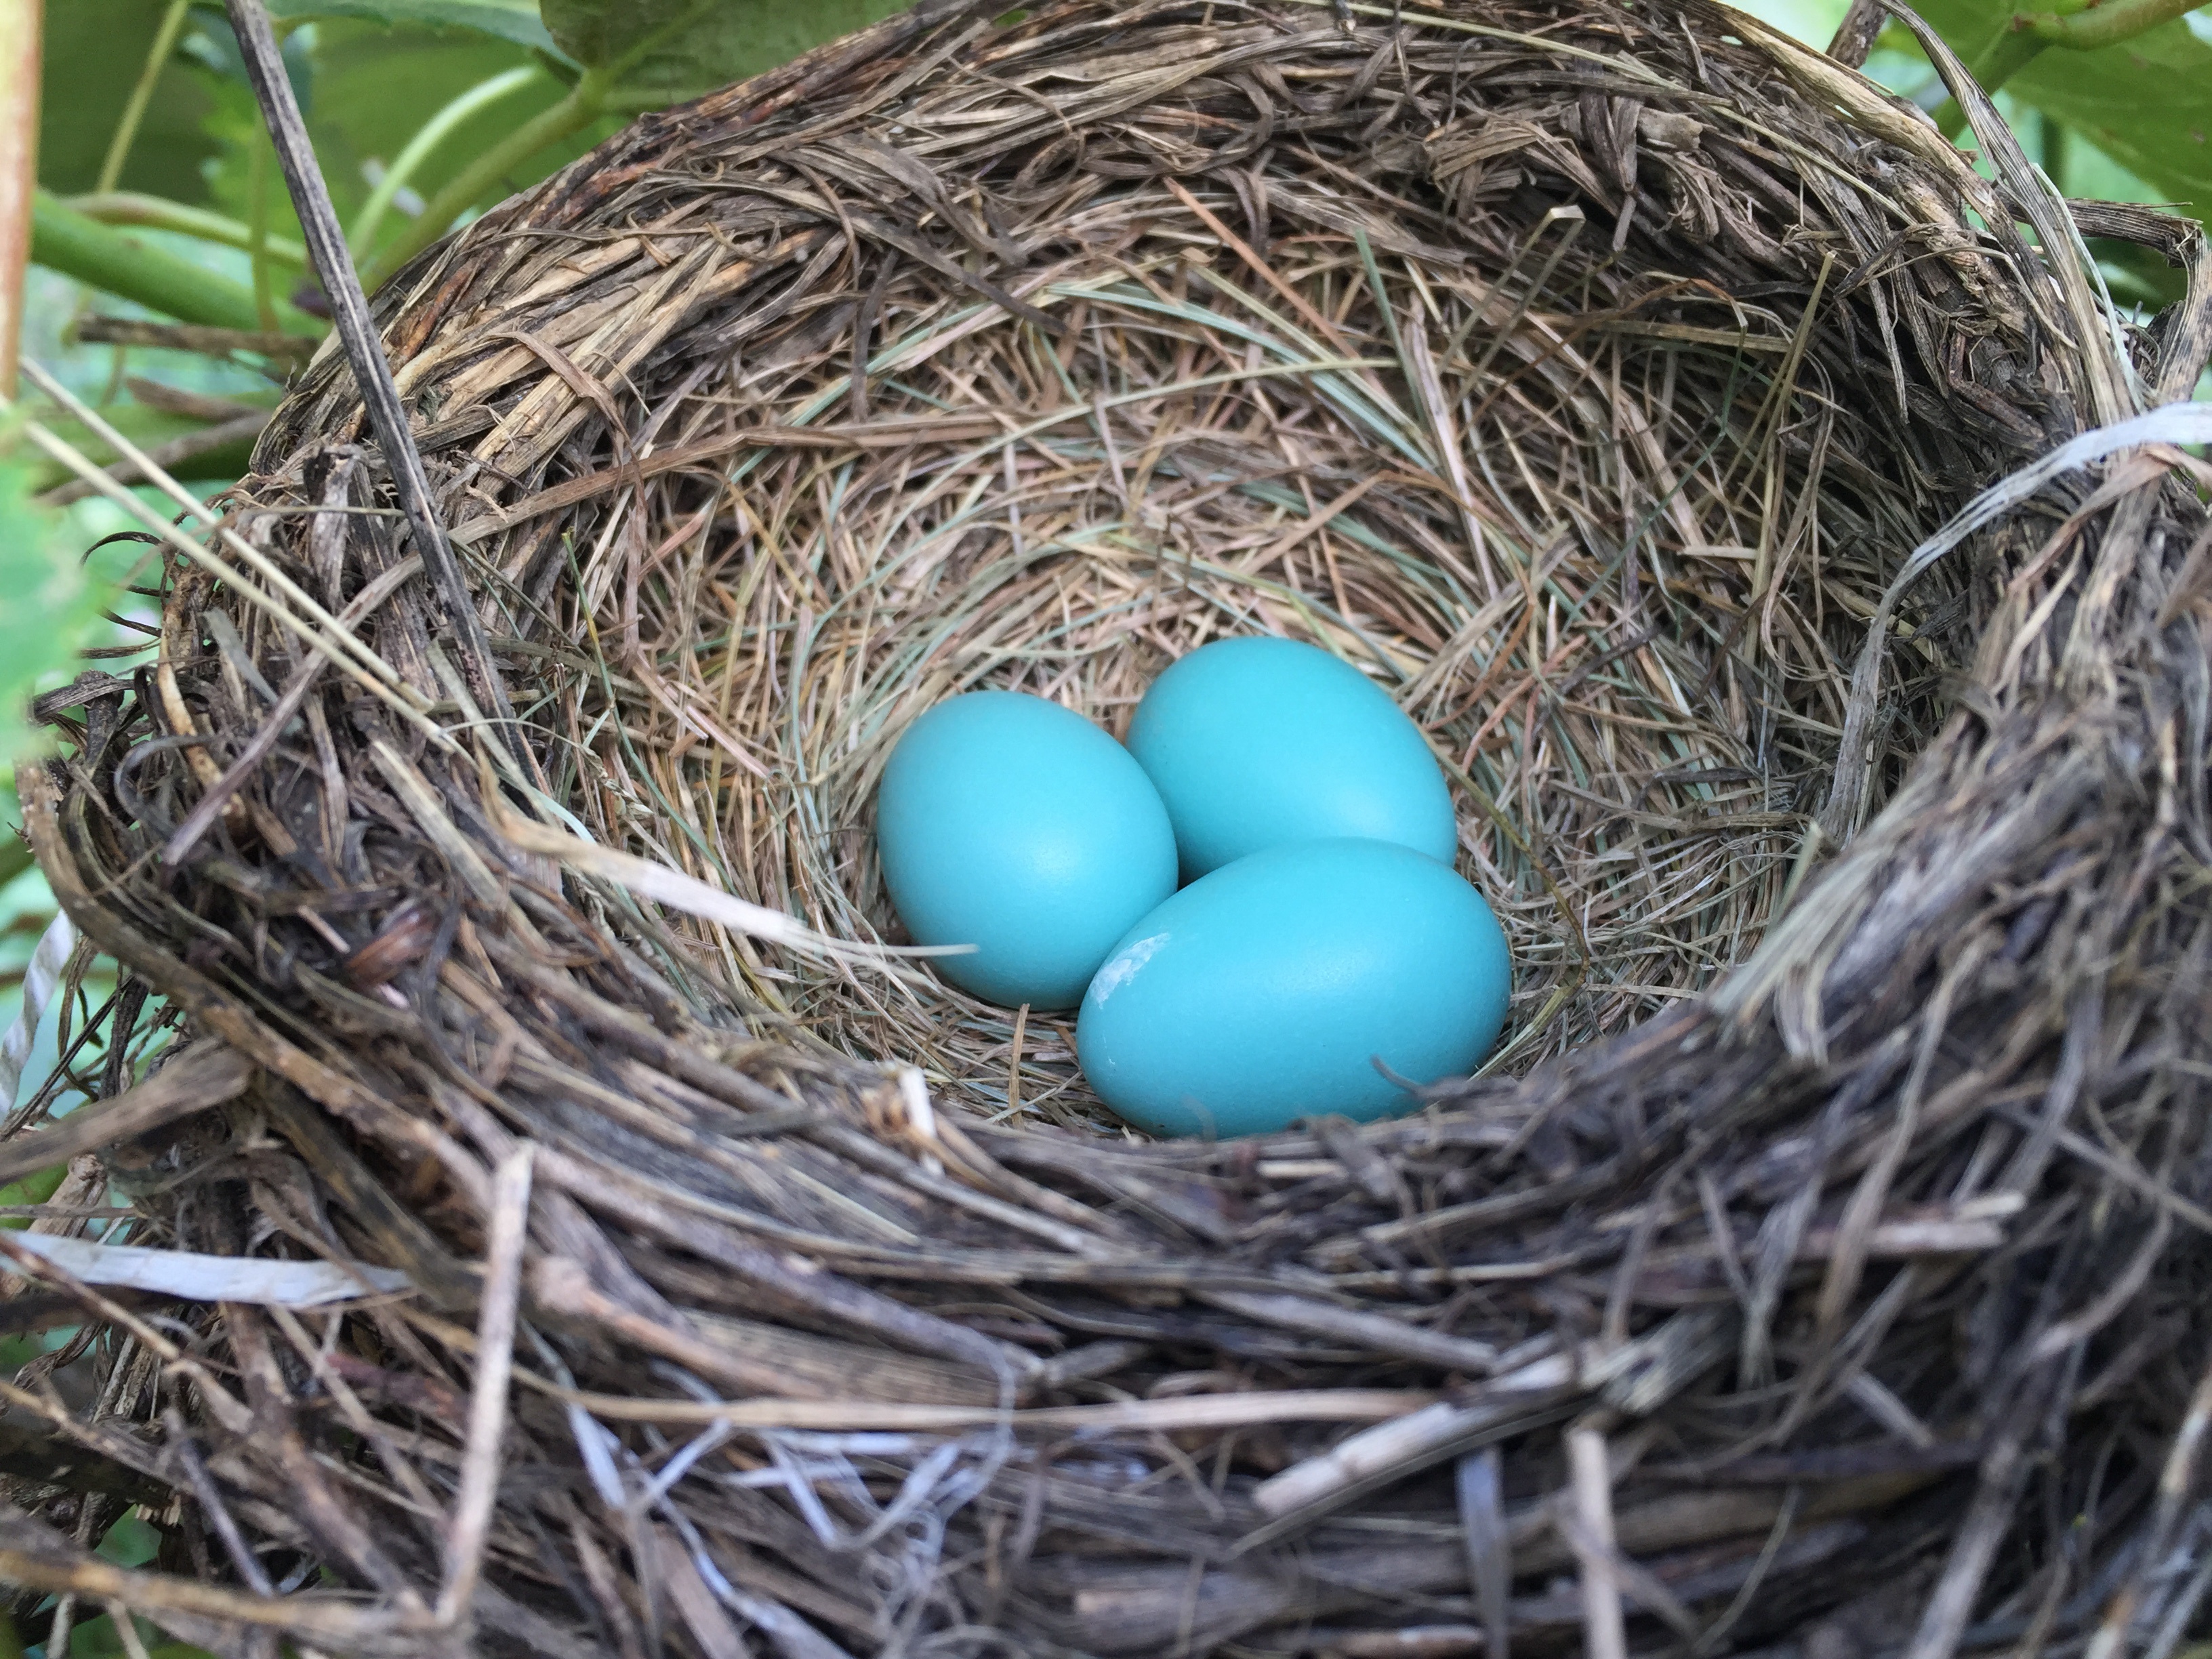
branch, bird, beak, egg, bird nest, nest, bluebird, perching bird